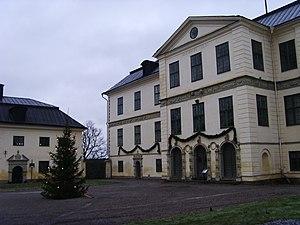
Le château de Löfstad est un château suédois situé dans la commune de Norrköping — à neuf kilomètres au sud-ouest de la ville — dans la province historique d’Ostrogothie. Il est situé non loin de la route européenne 4, direction Linköping.